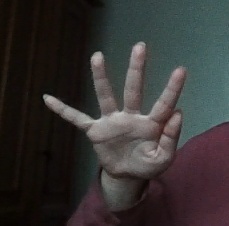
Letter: sheen